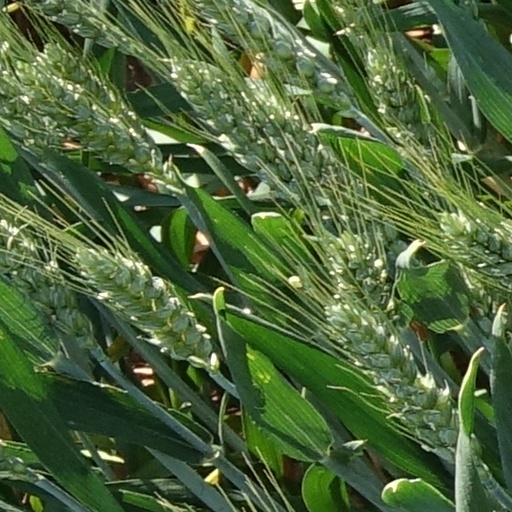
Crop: wheat